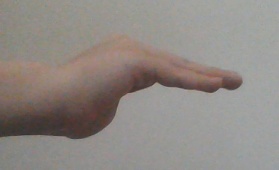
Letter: haa